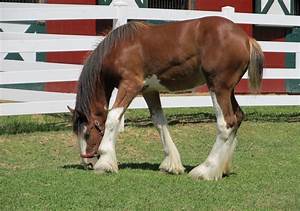
Label: horse